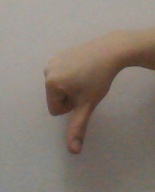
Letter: waw